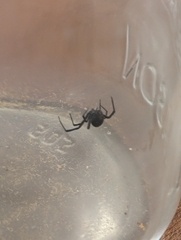
Species: Lactrodectus_hesperus